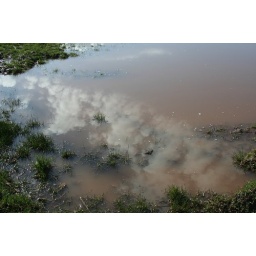
Reflection of fluffy clouds lining up in a dirty puddle